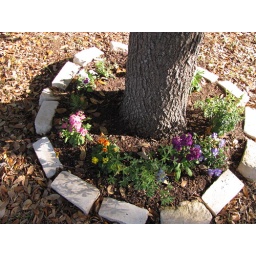
flowers under the tree